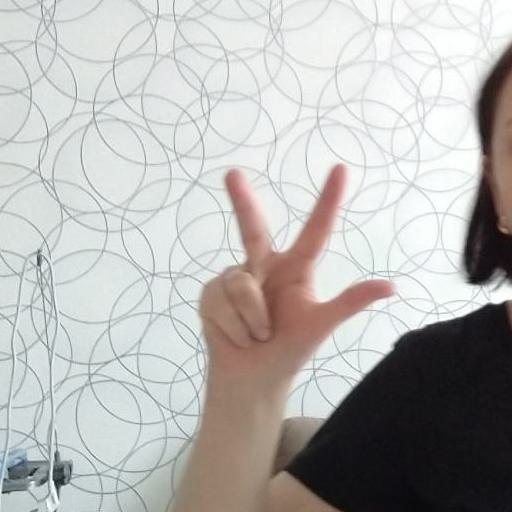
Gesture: three2